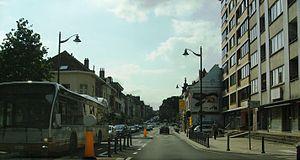
chaussée de Wavre AUderghem Centre Belgium
Auderghem, commune belge située dans la région de Bruxelles-Capitale possède de nombreuses rues toutes repertoriées dans cette liste.
La chaussée de Wavre est une rue bruxelloise dans les communes d'Ixelles, d'Etterbeek et de Auderghem qui va de la chaussée d'Ixelles jusqu'à Notre-Dame-au-Bois, devenant la A4 dans la forêt de Soignes et passant par le carrefour Léonard sur le ring de Bruxelles. Elle est piétonière dans sa partie la plus à l'Ouest d'Etterbeek, entre l'avenue de Maelbeek et la place Jourdan lorsque la rue de l'Étang semble remplacer son parcours.